Limitation of the Vend

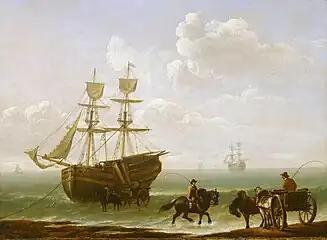
A Beached Collier Unloading into Carts (Julius Caesar Ibbetson, : Royal Museums Greenwich.) Coal was sold to customers along England's east coast.

The Limitation of the Vend was a historic price fixing cartel of coal mine owners of north east England. The immediate buyers in this market were ships' captains who aimed to resell their cargoes in other parts of England; but chiefly in London which, by becoming the planet's first large mineral-fuelled city, had escaped a natural constraint on the growth of urban areas and was a voracious consumer of coal. Often dated 1771-1845, the Limitation of the Vend can be traced back much earlier.